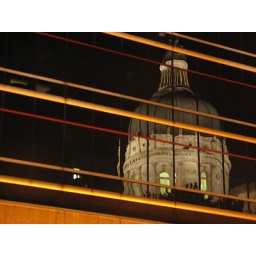
I wait for the bus in front of the Capitol building. The building across the street is made of lots of reflective windows.